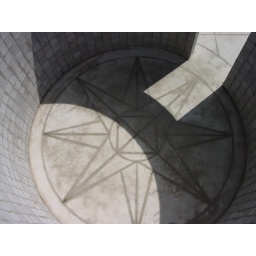
Layout and sawing of a compass design in tower base at a residence in Franklin,Tn